Yilan County, Taiwan

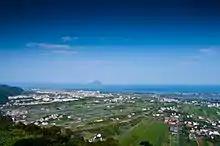
Yilan Plain

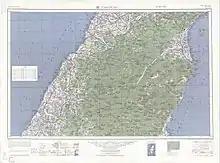
Map including Yilan (labeled as I-lan (Giran) ) (1954)

Yilan County sits on the Yilan Plain, a combined alluvial plain created by Lanyang River and other minor streams with a rough shape of triangle. On the three vertices of the triangle sit the Toucheng, Sanxing and Su-ao Townships with a roughly equal distance of 30 km on the three sides. The Xueshan Range sits on the northwest of Yilan County from Toucheng to Sanxing. The county is geographically divided into the cliffs and the plains. The Central Mountain Range sits to the south from Sanxing to Su'ao.